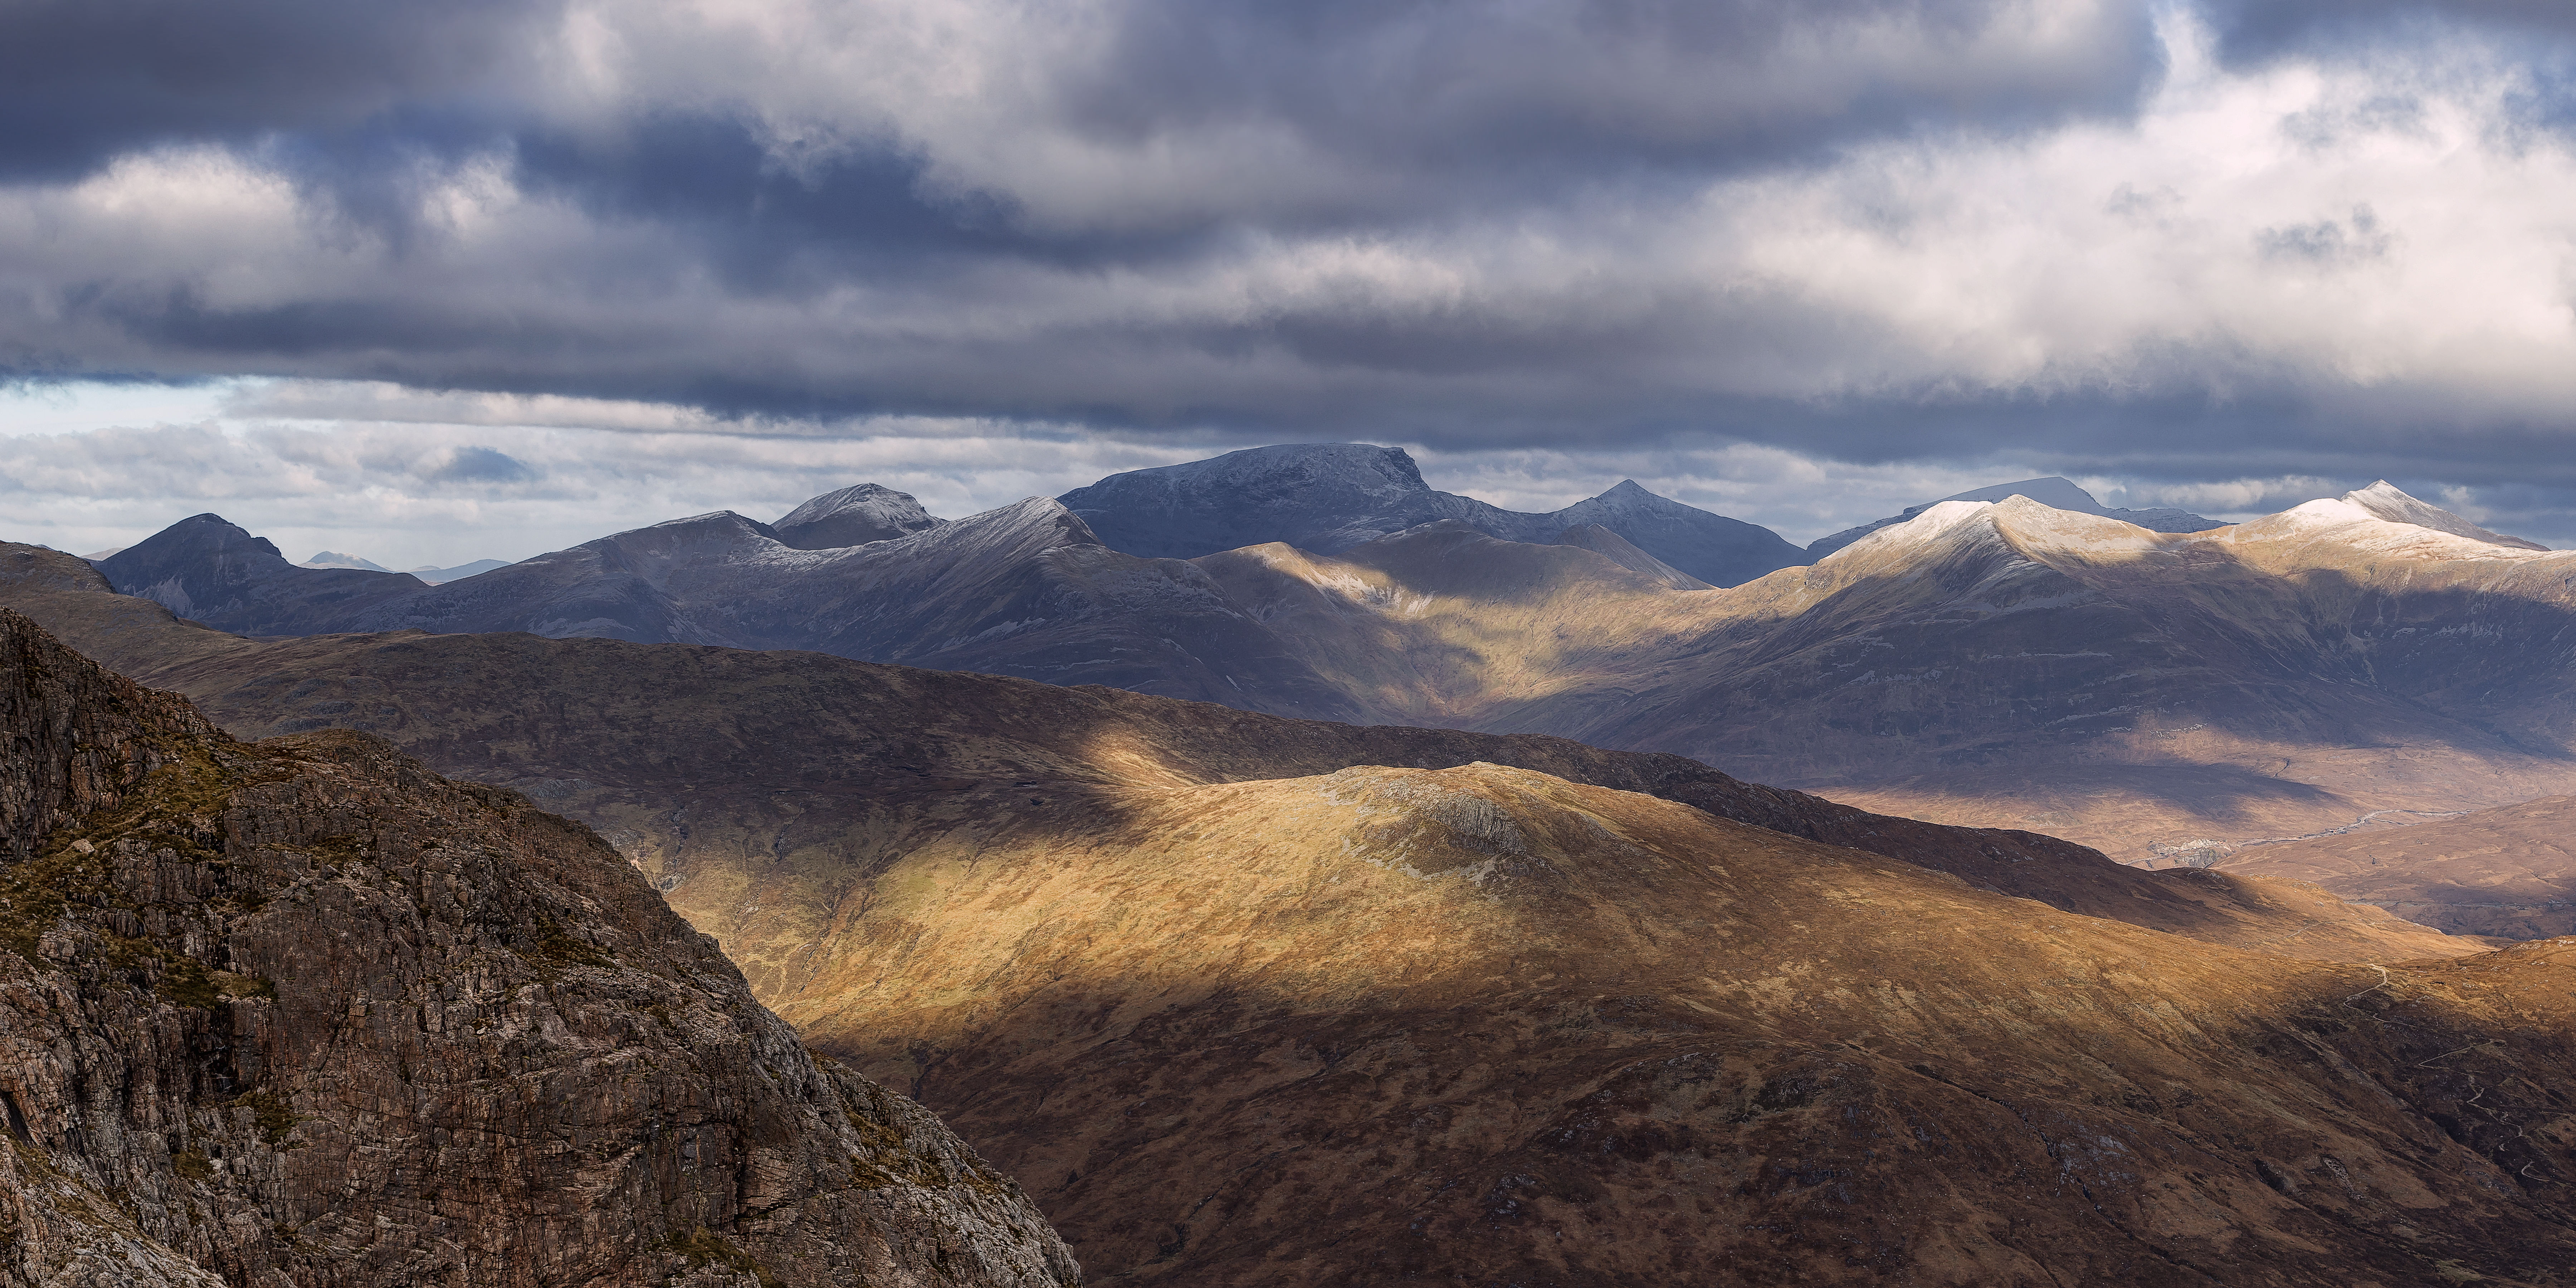
landscape, nature, wilderness, mountain, snow, cloud, morning, hill, dawn, valley, mountain range, weather, highland, ridge, summit, cool image, plateau, canon6d, scotland, fell, i, loch, highlands, buachailleetivemor, westhighlands, devilsstaircase, ef70200mmf28lisiiusm, stobmhicmhartuin, bennevis, carnmordearg, mamoremountains, coirenatulaich, landform, mountain pass, geographical feature, atmospheric phenomenon, mountainous landforms